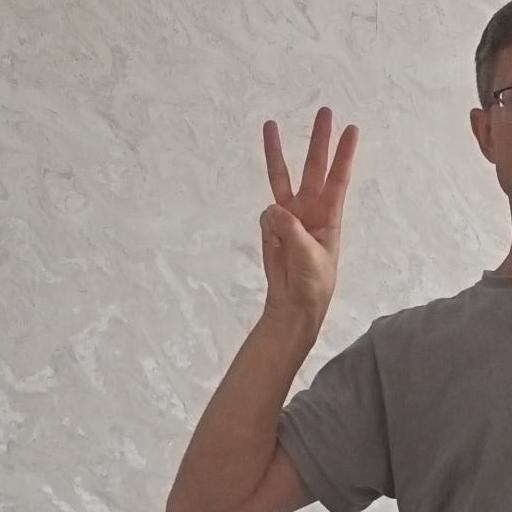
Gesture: three